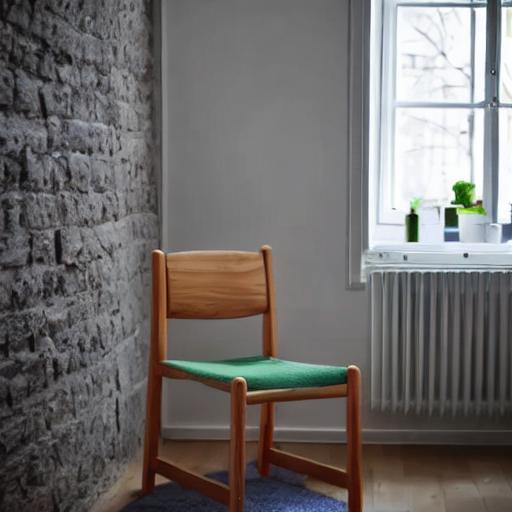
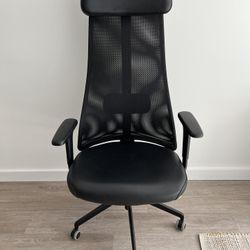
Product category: items_chair
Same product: no